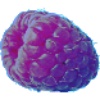
Label: Raspberry 1